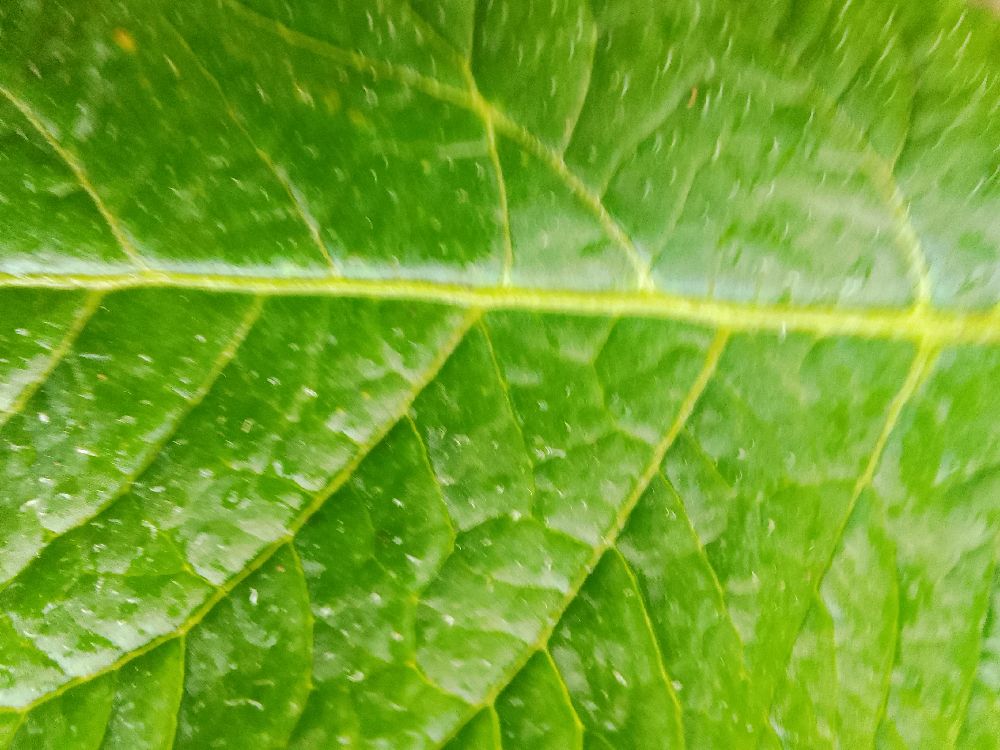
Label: Healthy